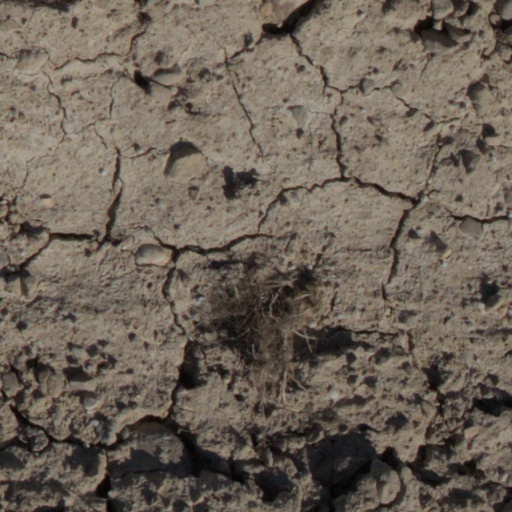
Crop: wheat